Ignacy Jeż

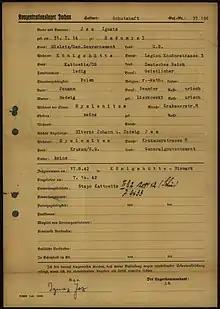
Registration form of Ignacy Jeż as a prisoner at Dachau Nazi Concentration Camp

Ignacy Ludwik Jeż (31 July 1914, Radomyśl Wielki – 16 October 2007) was a Polish Catholic prelate who served as the Bishop of Koszalin-Kołobrzeg. Jeż was born in the Polish town of Radomyśl Wielki on 31 July 1914. He was ordained a Catholic priest on 20 June 1937. In 1942 he was sent first to Niemców labour camp and then interned in Dachau concentration camp as prisoner no. 37196, where he met fellow priest Joseph Kentenich. After the camp was liberated by the American forces in 1945, Jeż returned to priesthood, and from 1946 until 1960 he was the director of a Catholic Gymnasium in Katowice. On 5 June 1960, under Pope John XXIII, Cardinal Stefan Wyszyński and future Cardinal Bolesław Kominek appointed Jeż Titular Bishop of Alba Maritima. In 1967 he was elevated to Auxiliary Bishop of the Catholic Archdiocese of Wrocław. In 1972 he was appointed Bishop of Koszalin-Kołobrzeg, in northern Poland. He held this post until 1 February 1992, when, at the age of 77, his resignation request was accepted by Pope John Paul II.